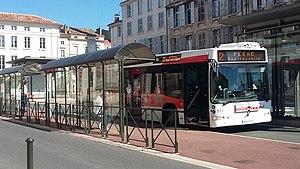
Volvo 7700 n°571 à l'arrêt Hôtel de Ville en service sur la ligne 2.
La STGA est une société de transport de bus, gérant et exploitant principal du réseau Möbius de l'agglomération d'Angoulême, ainsi que du réseau Transcom du Grand Cognac depuis 2018. Jusqu'au 1ᵉʳ septembre 2019, elle exploitait le réseau éponyme STGA, remplacé le 2 septembre par le réseau Möbius.
Les transports en commun du Grand Angoulême forment un réseau de bus exploité par la Société de transport du Grand Angoulême sous le nom commercial Möbius. Ces bus permettent des échanges entre la ville d'Angoulême et son agglomération. Le réseau couvre 33 communes pour environ 141 498 habitants.